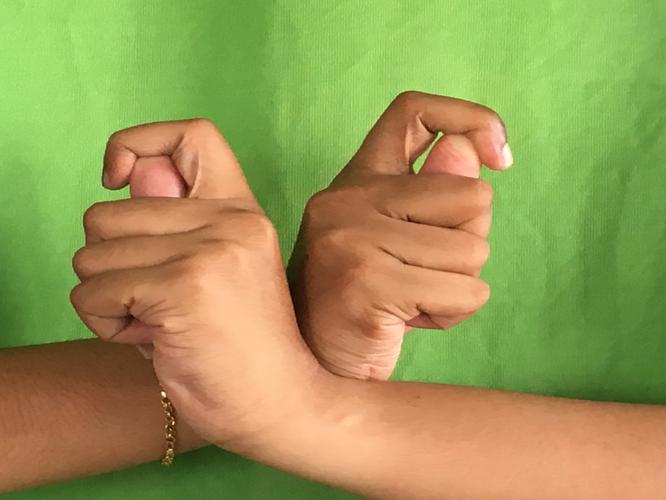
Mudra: Berunda
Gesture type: double_hand